James McColl (politician)

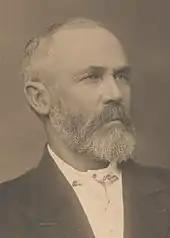
Portrait of McColl by Swiss Studios

McColl was a strong supporter of Australian federation and won the House of Representatives seat of Echuca at the first federal election, in 1901 as a Protectionist. At the 1906 election, he moved to the Senate, his term commencing on 1 January 1907. He was the first person to have served in both houses of the federal parliament.